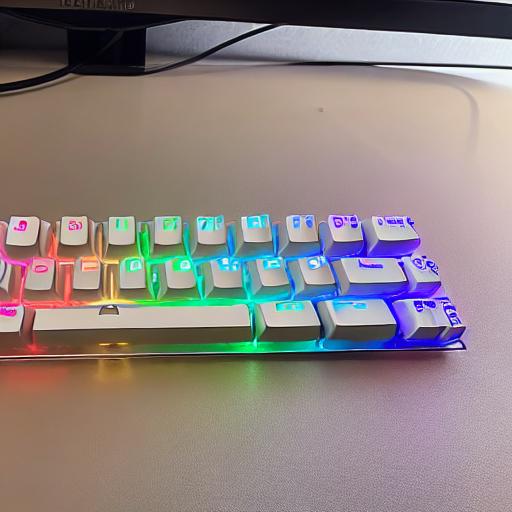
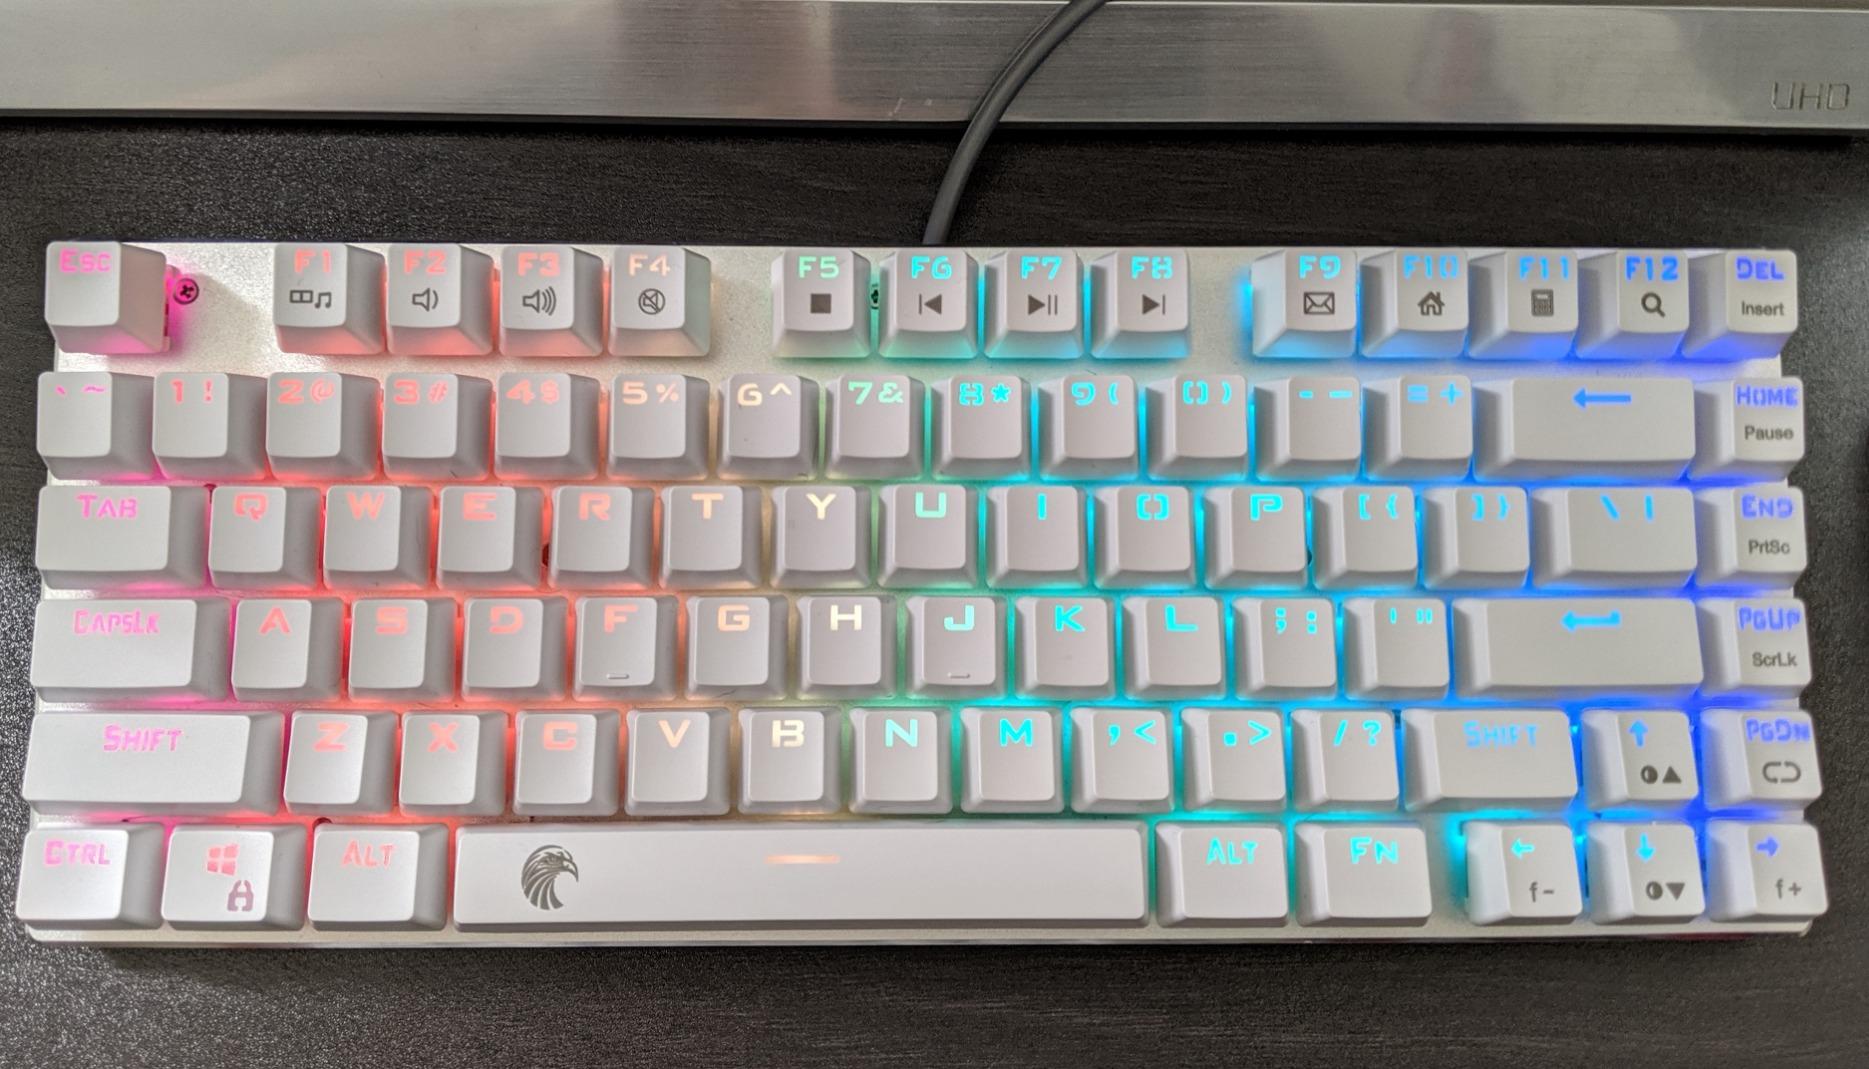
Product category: keyboard
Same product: no